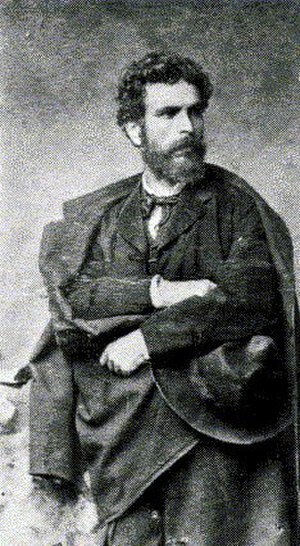
Nikolaos Gyzis
Fotografi af Nikolaos Gyzis
Nikolaos Gyzis var en græsk kunstmaler.